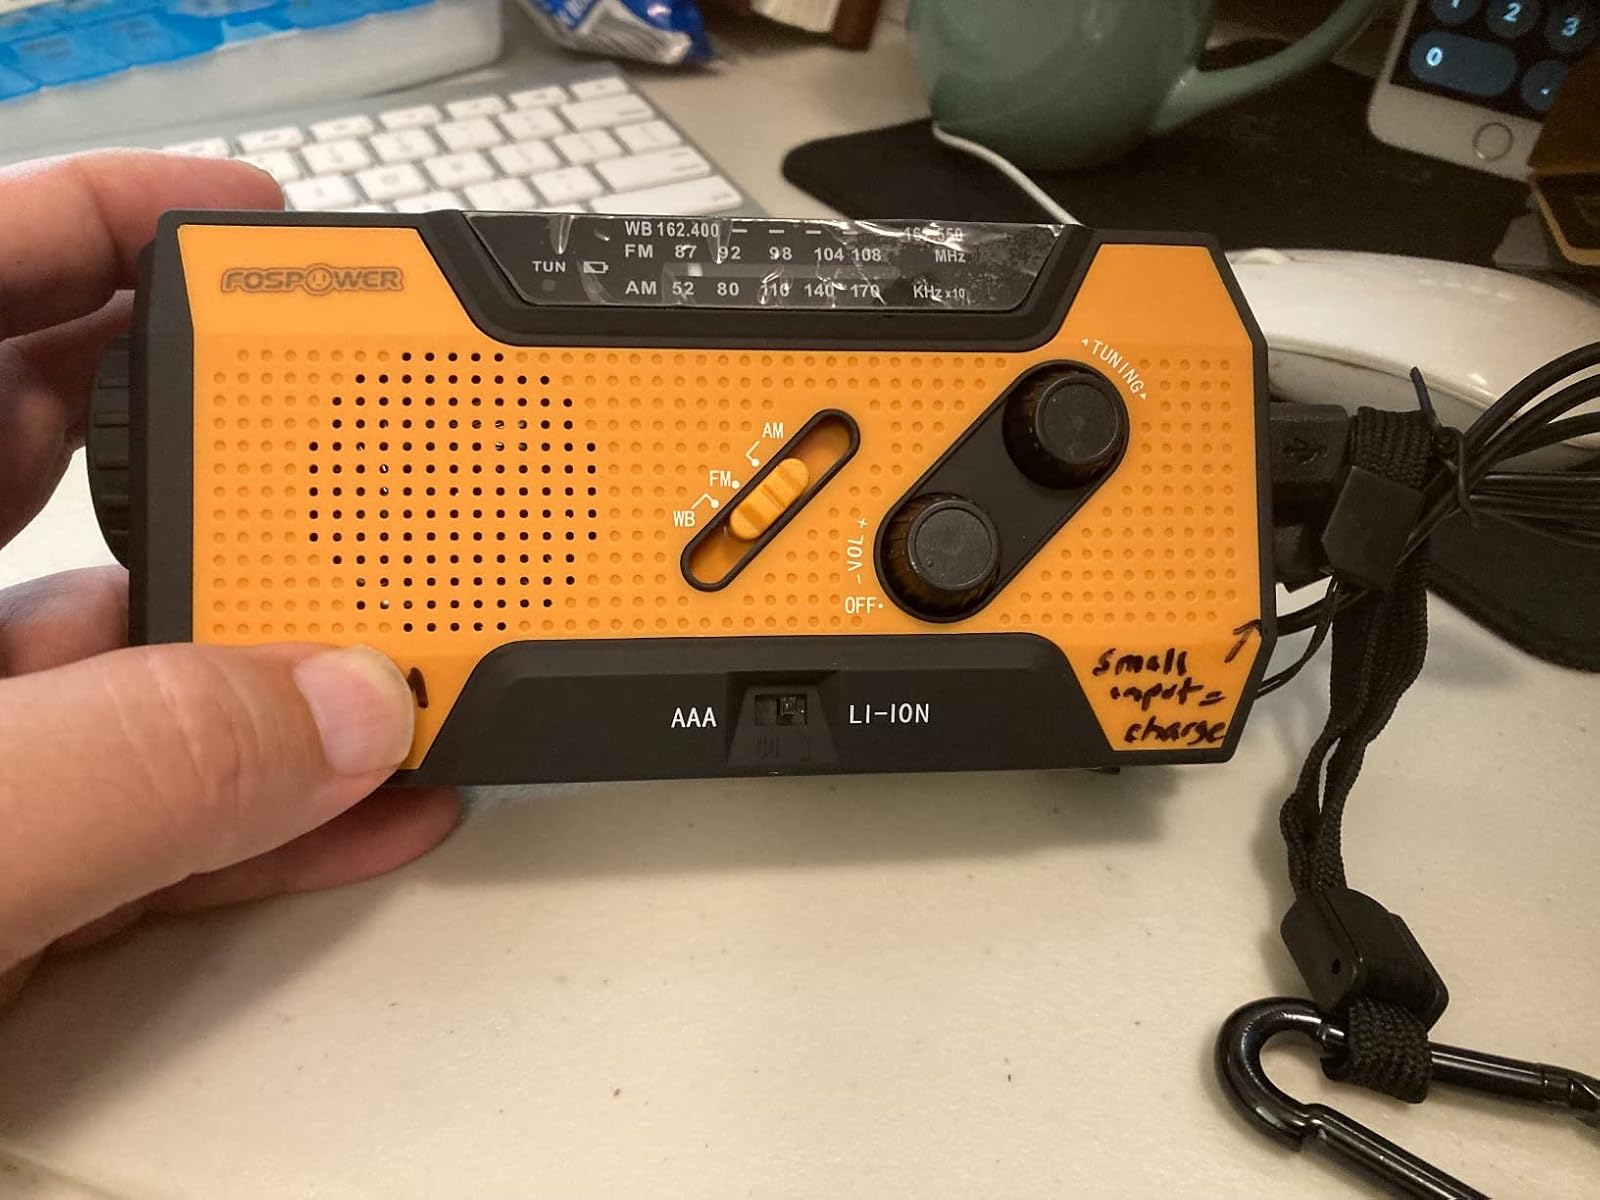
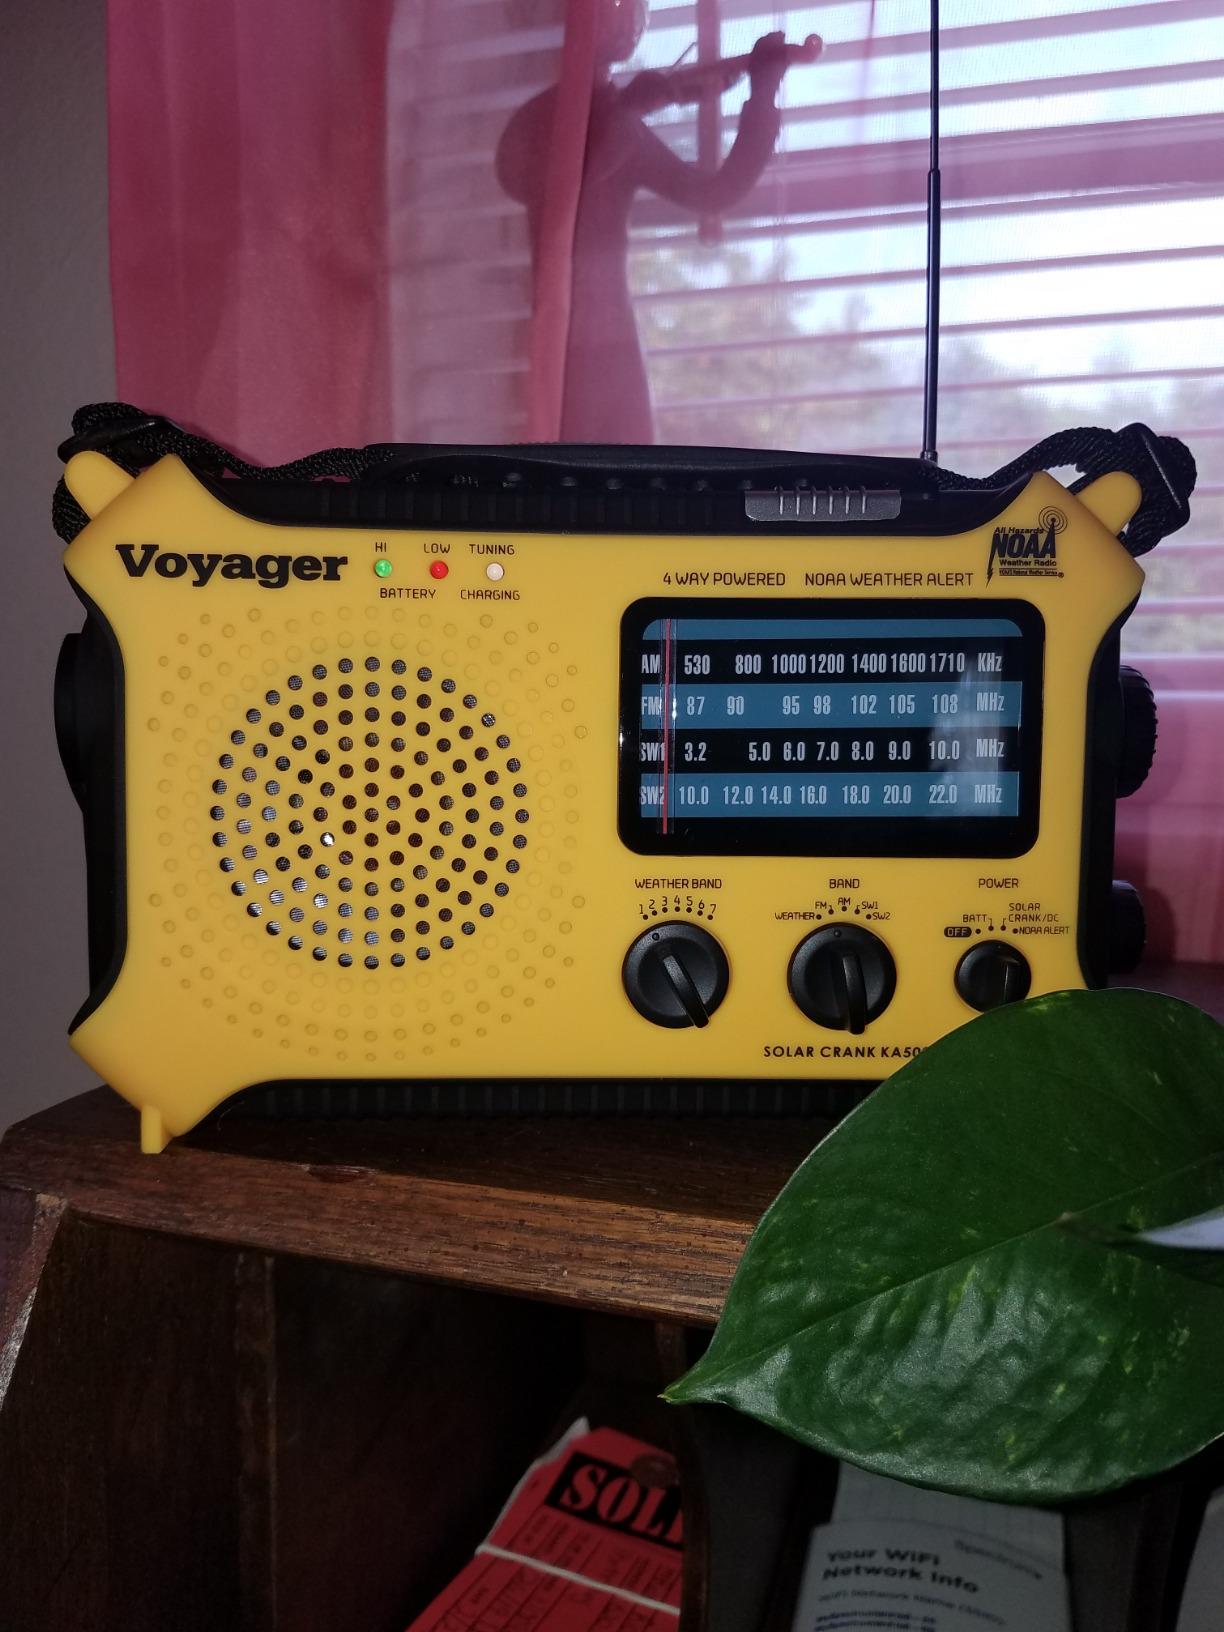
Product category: radio
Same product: no